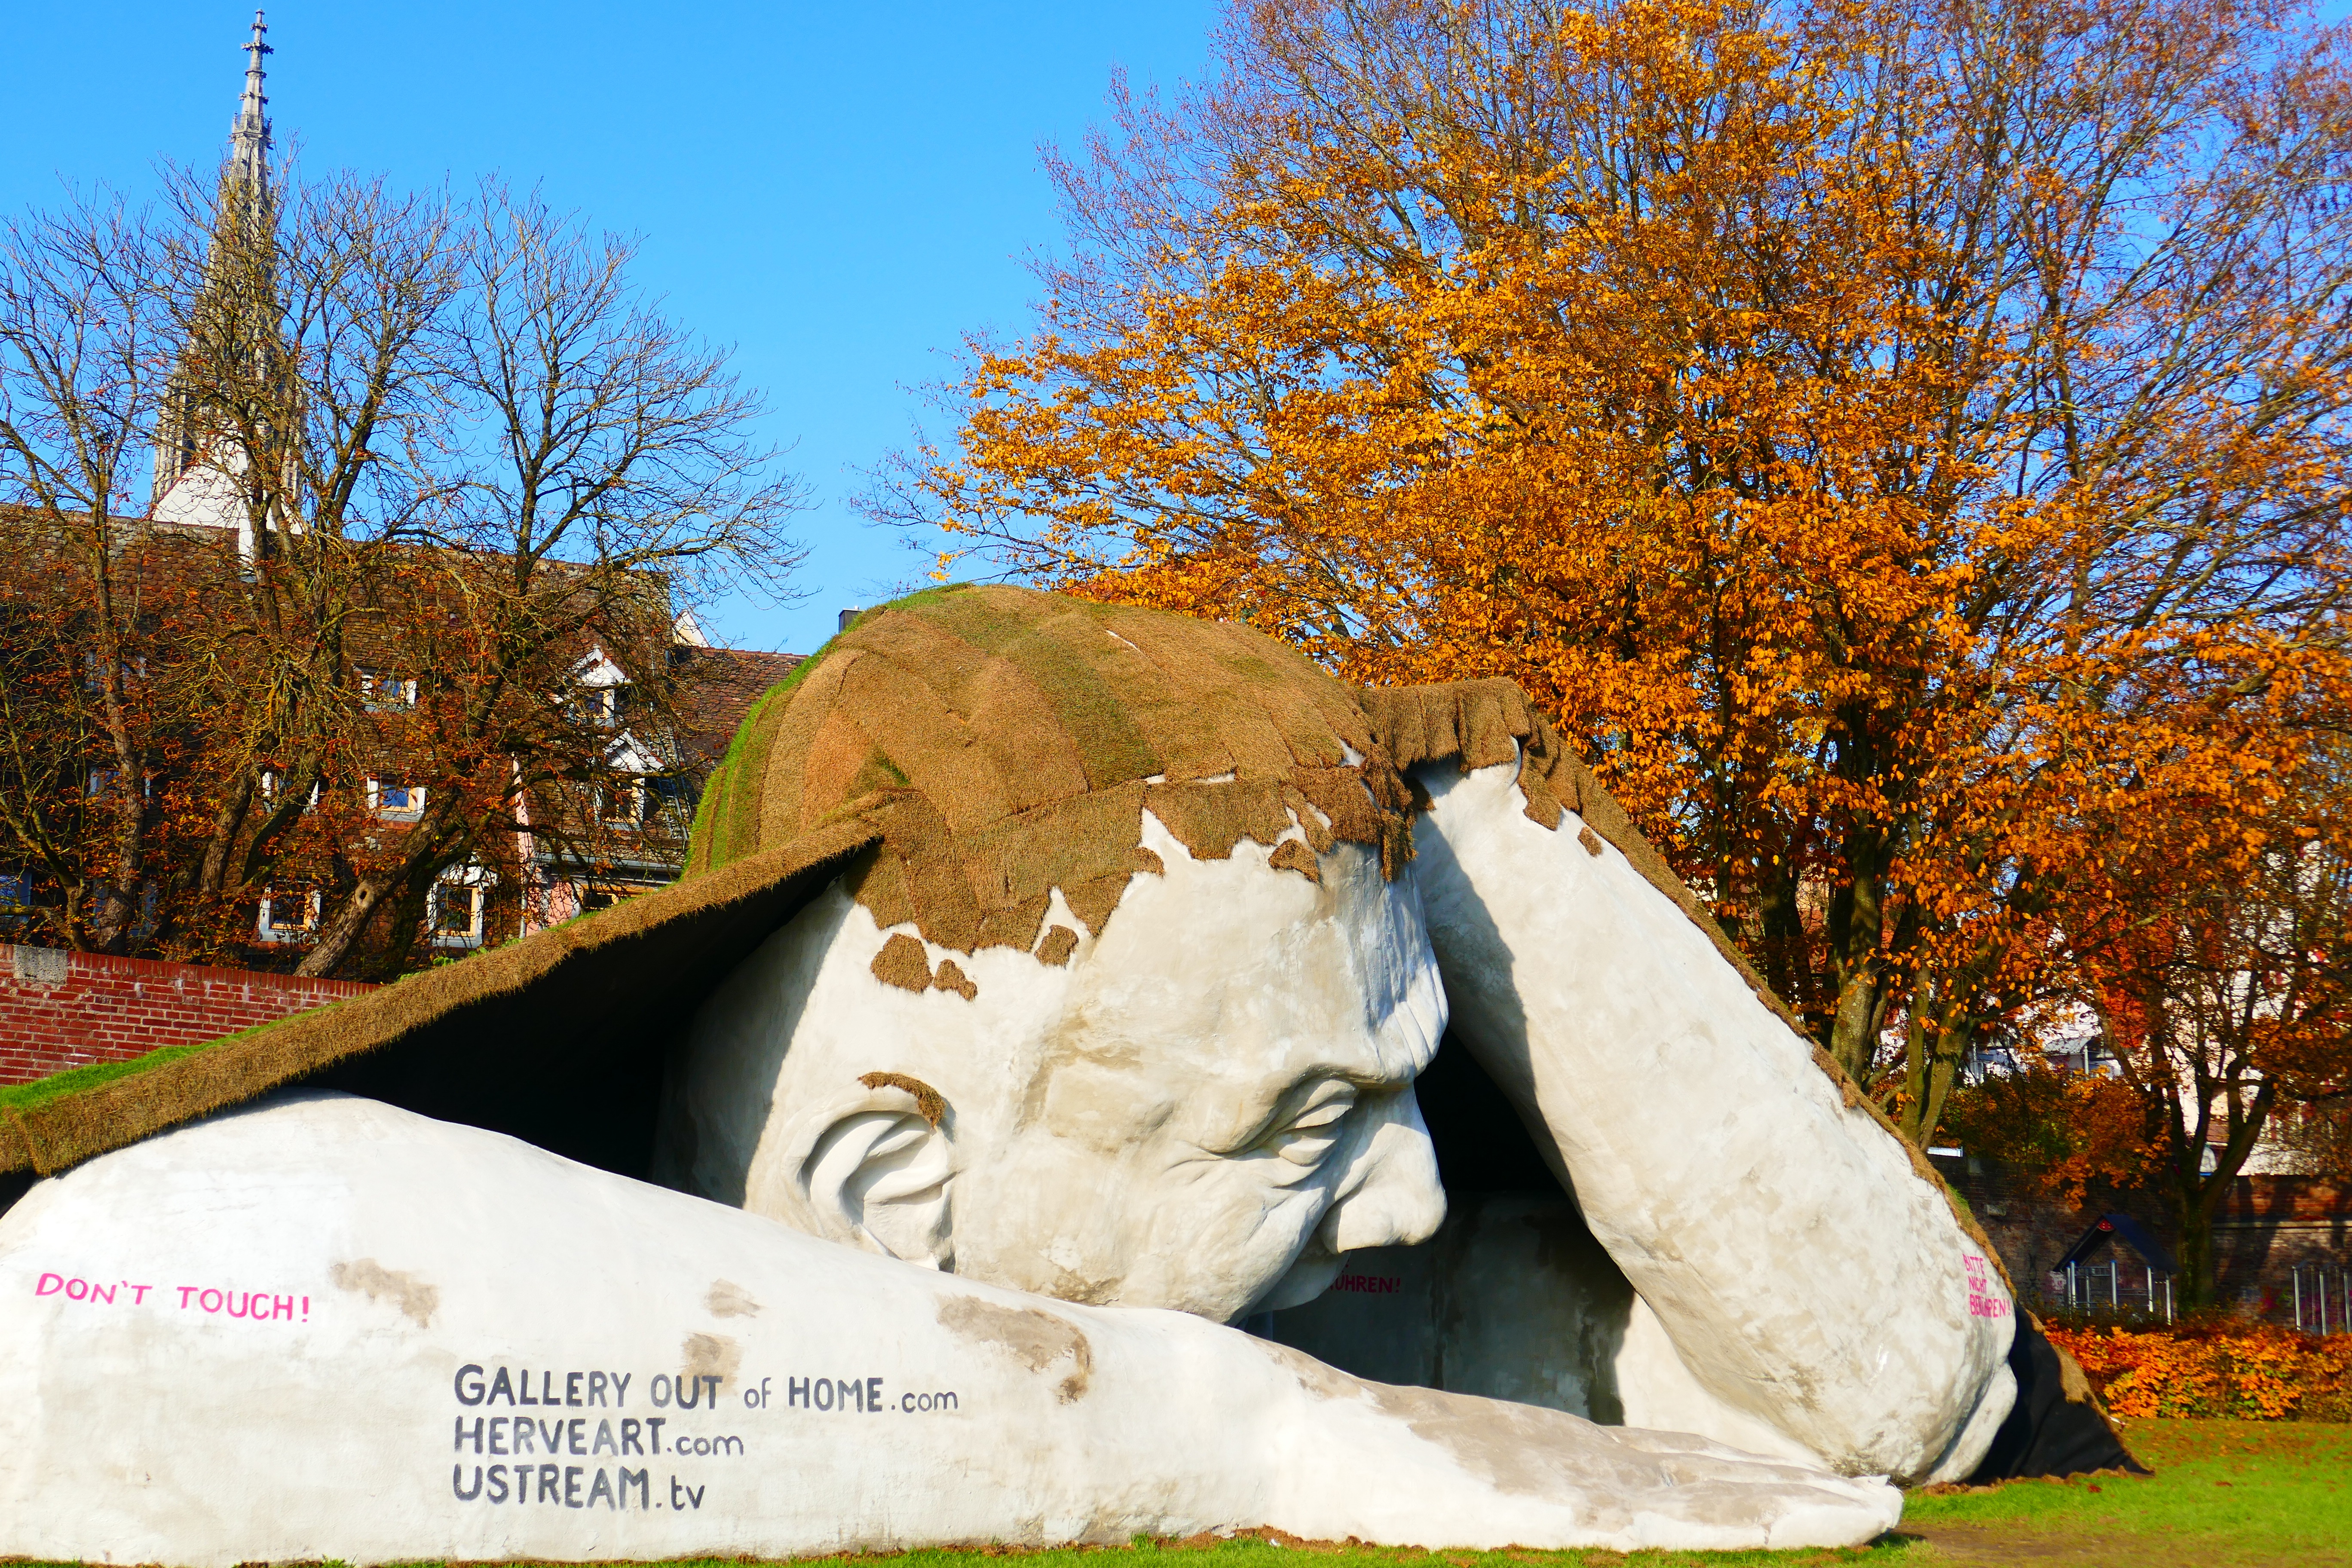
tree, rock, leaf, flower, stone, monument, symbol, autumn, park, freedom, season, cry, sculpture, art, figure, giant, drilled down, ervin ahmad l r nth